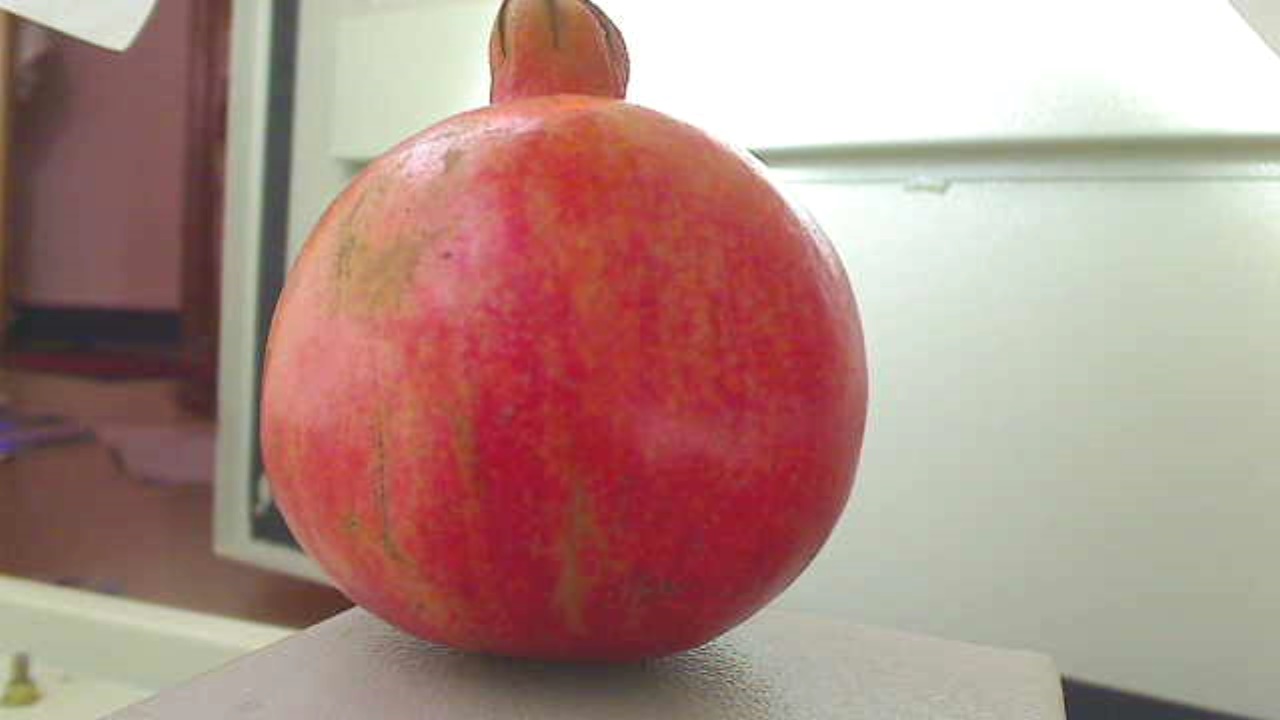
Grade: grade-2
Quality: quality-3